Barczewo Castle

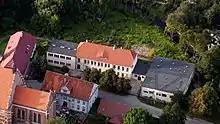
Place of the former Barczewo Castle

Barczewo Castle was a castle in Barczewo, Olsztyn County, Warmian-Masurian Voivodeship, Poland. No traces of the castle remain.